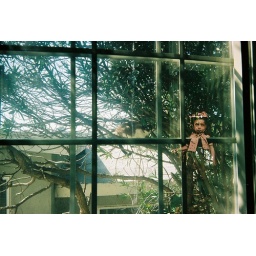
cat in tree